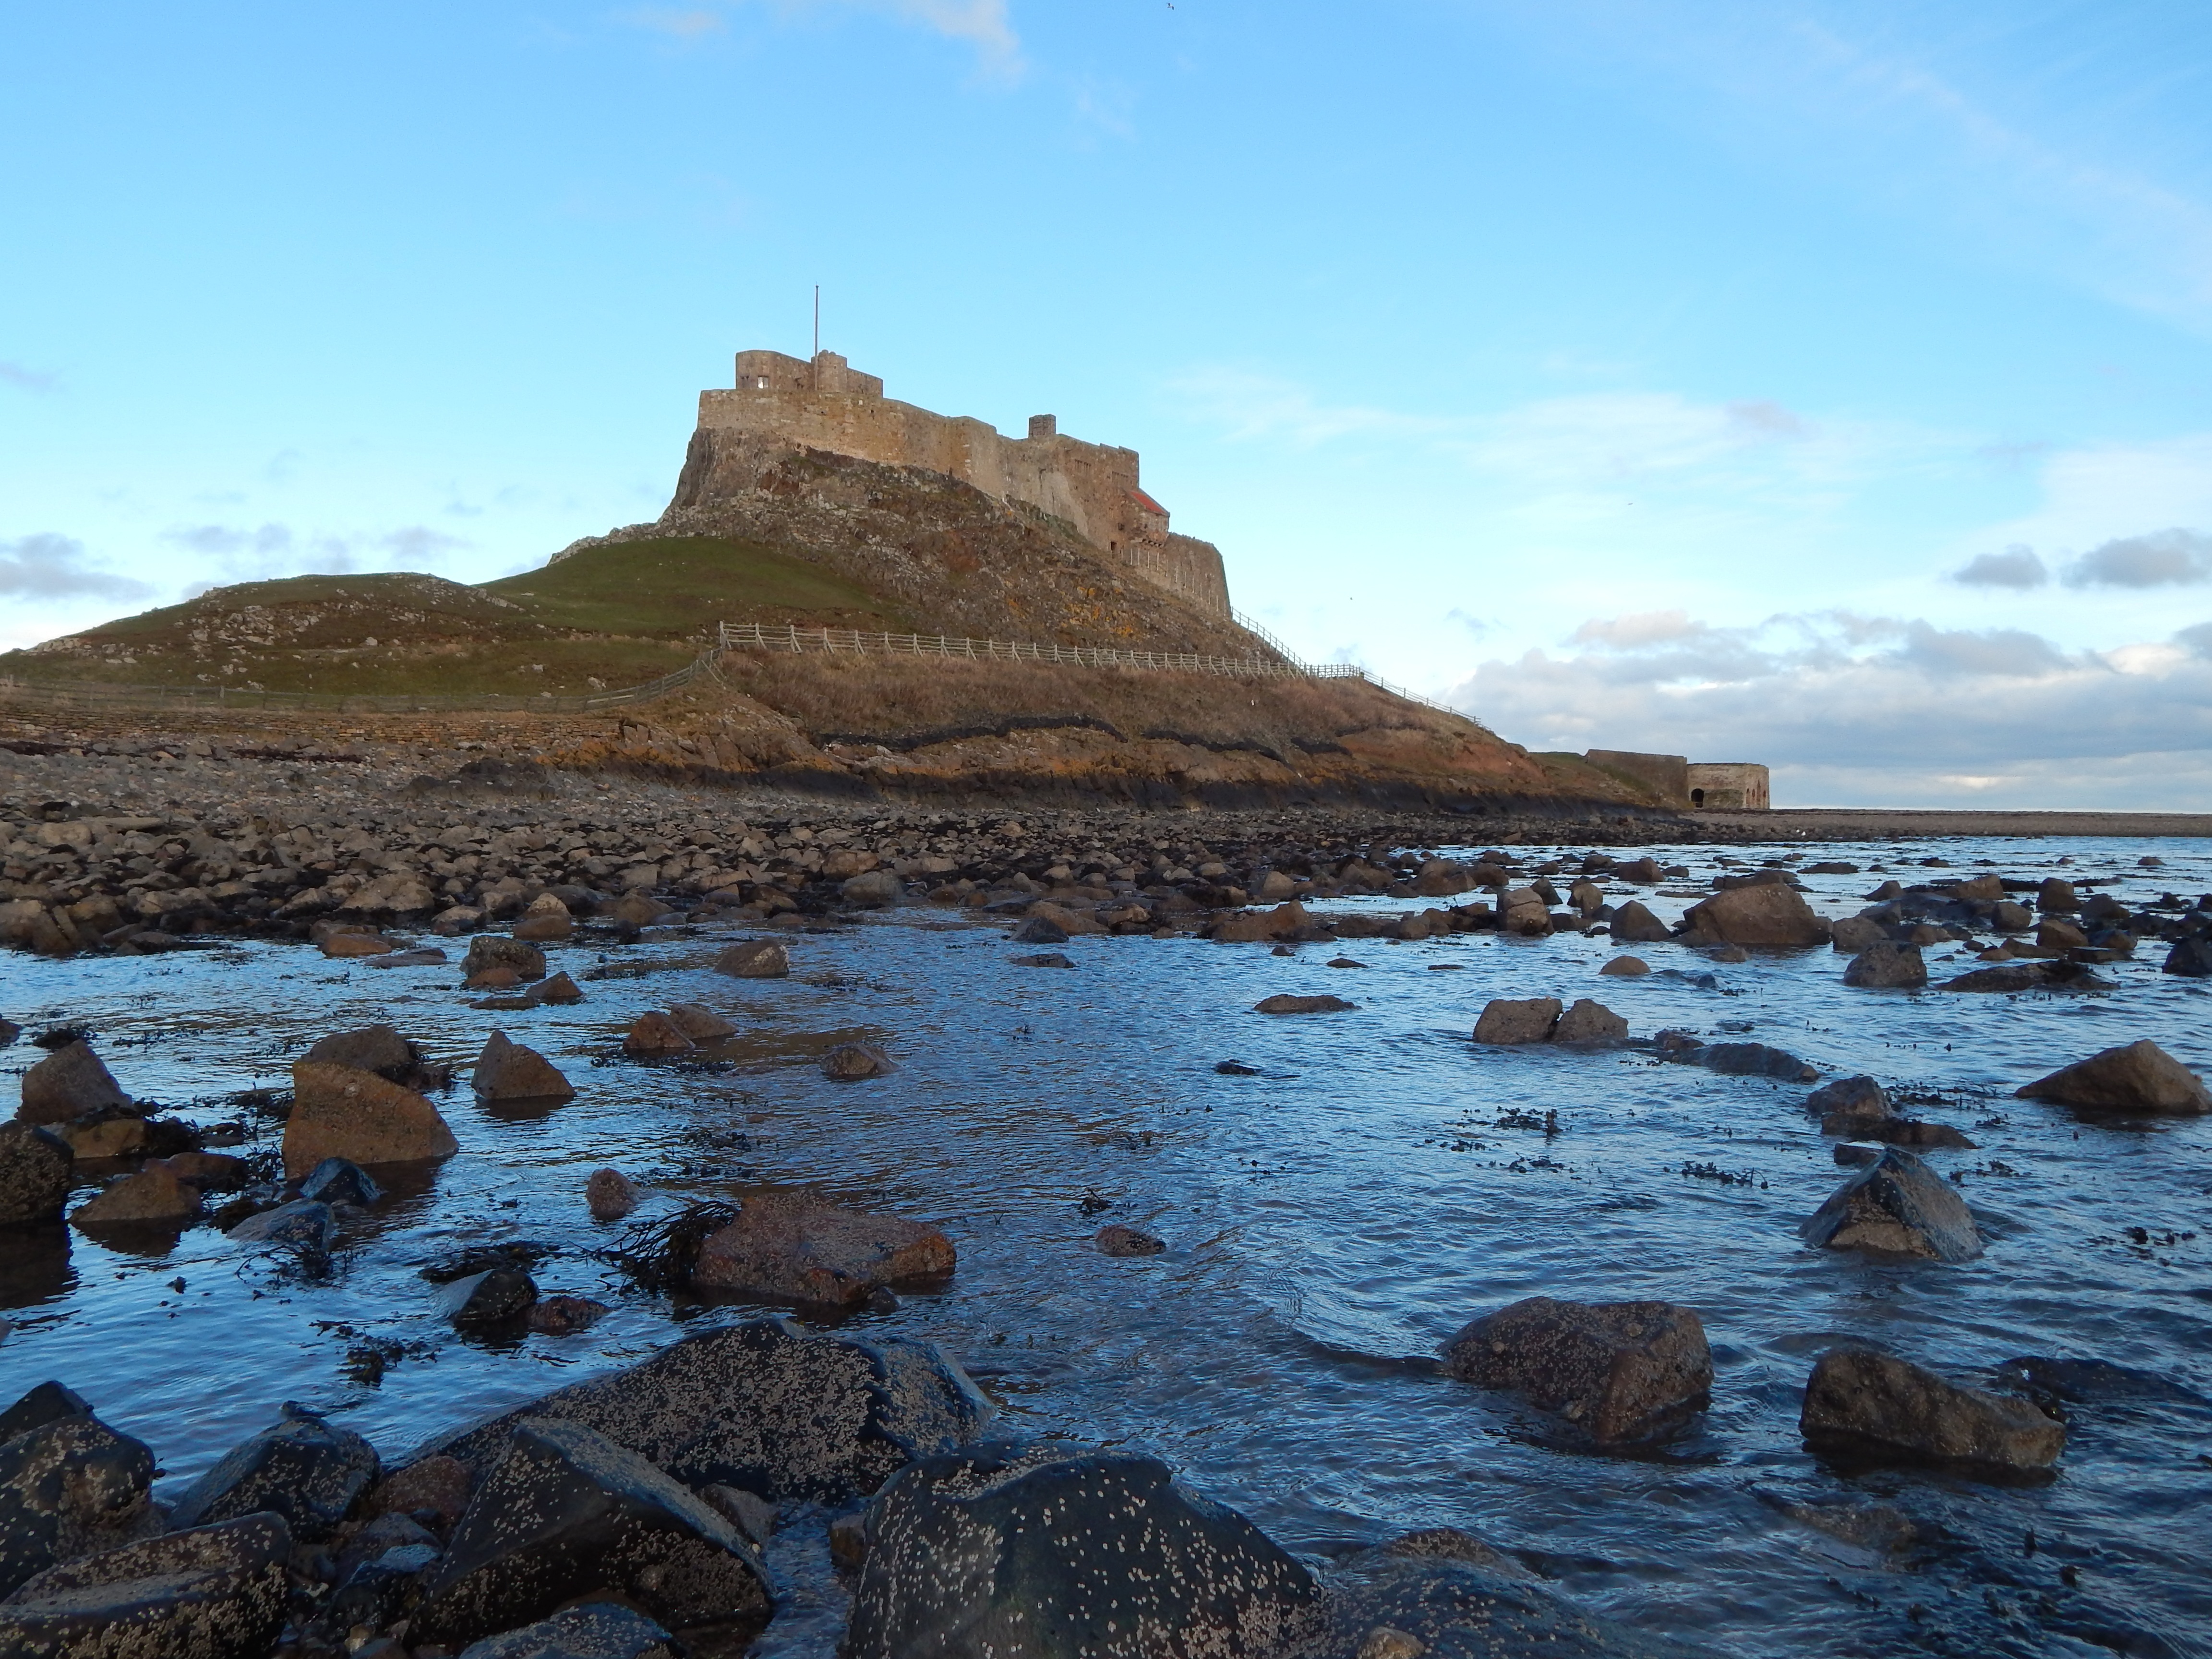
beach, landscape, sea, coast, rock, ocean, shore, wave, formation, cliff, cove, tower, bay, castle, terrain, body of water, uk, wales, geology, britain, cape, landform, anglesey, geographical feature